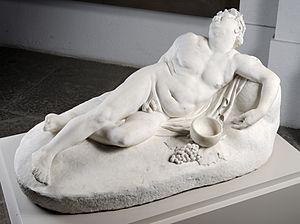
Statuette
Jean-François Legendre-Héral, né le 21 janvier 1796 à Montpellier et mort le 13 septembre 1851 à Marcilly, est un sculpteur français.